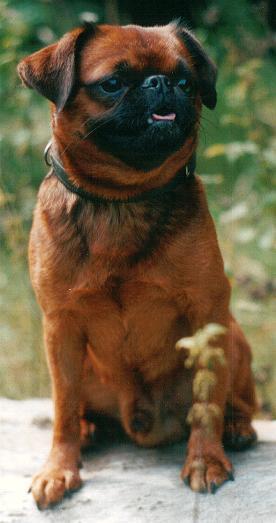
Brabancon_griffon